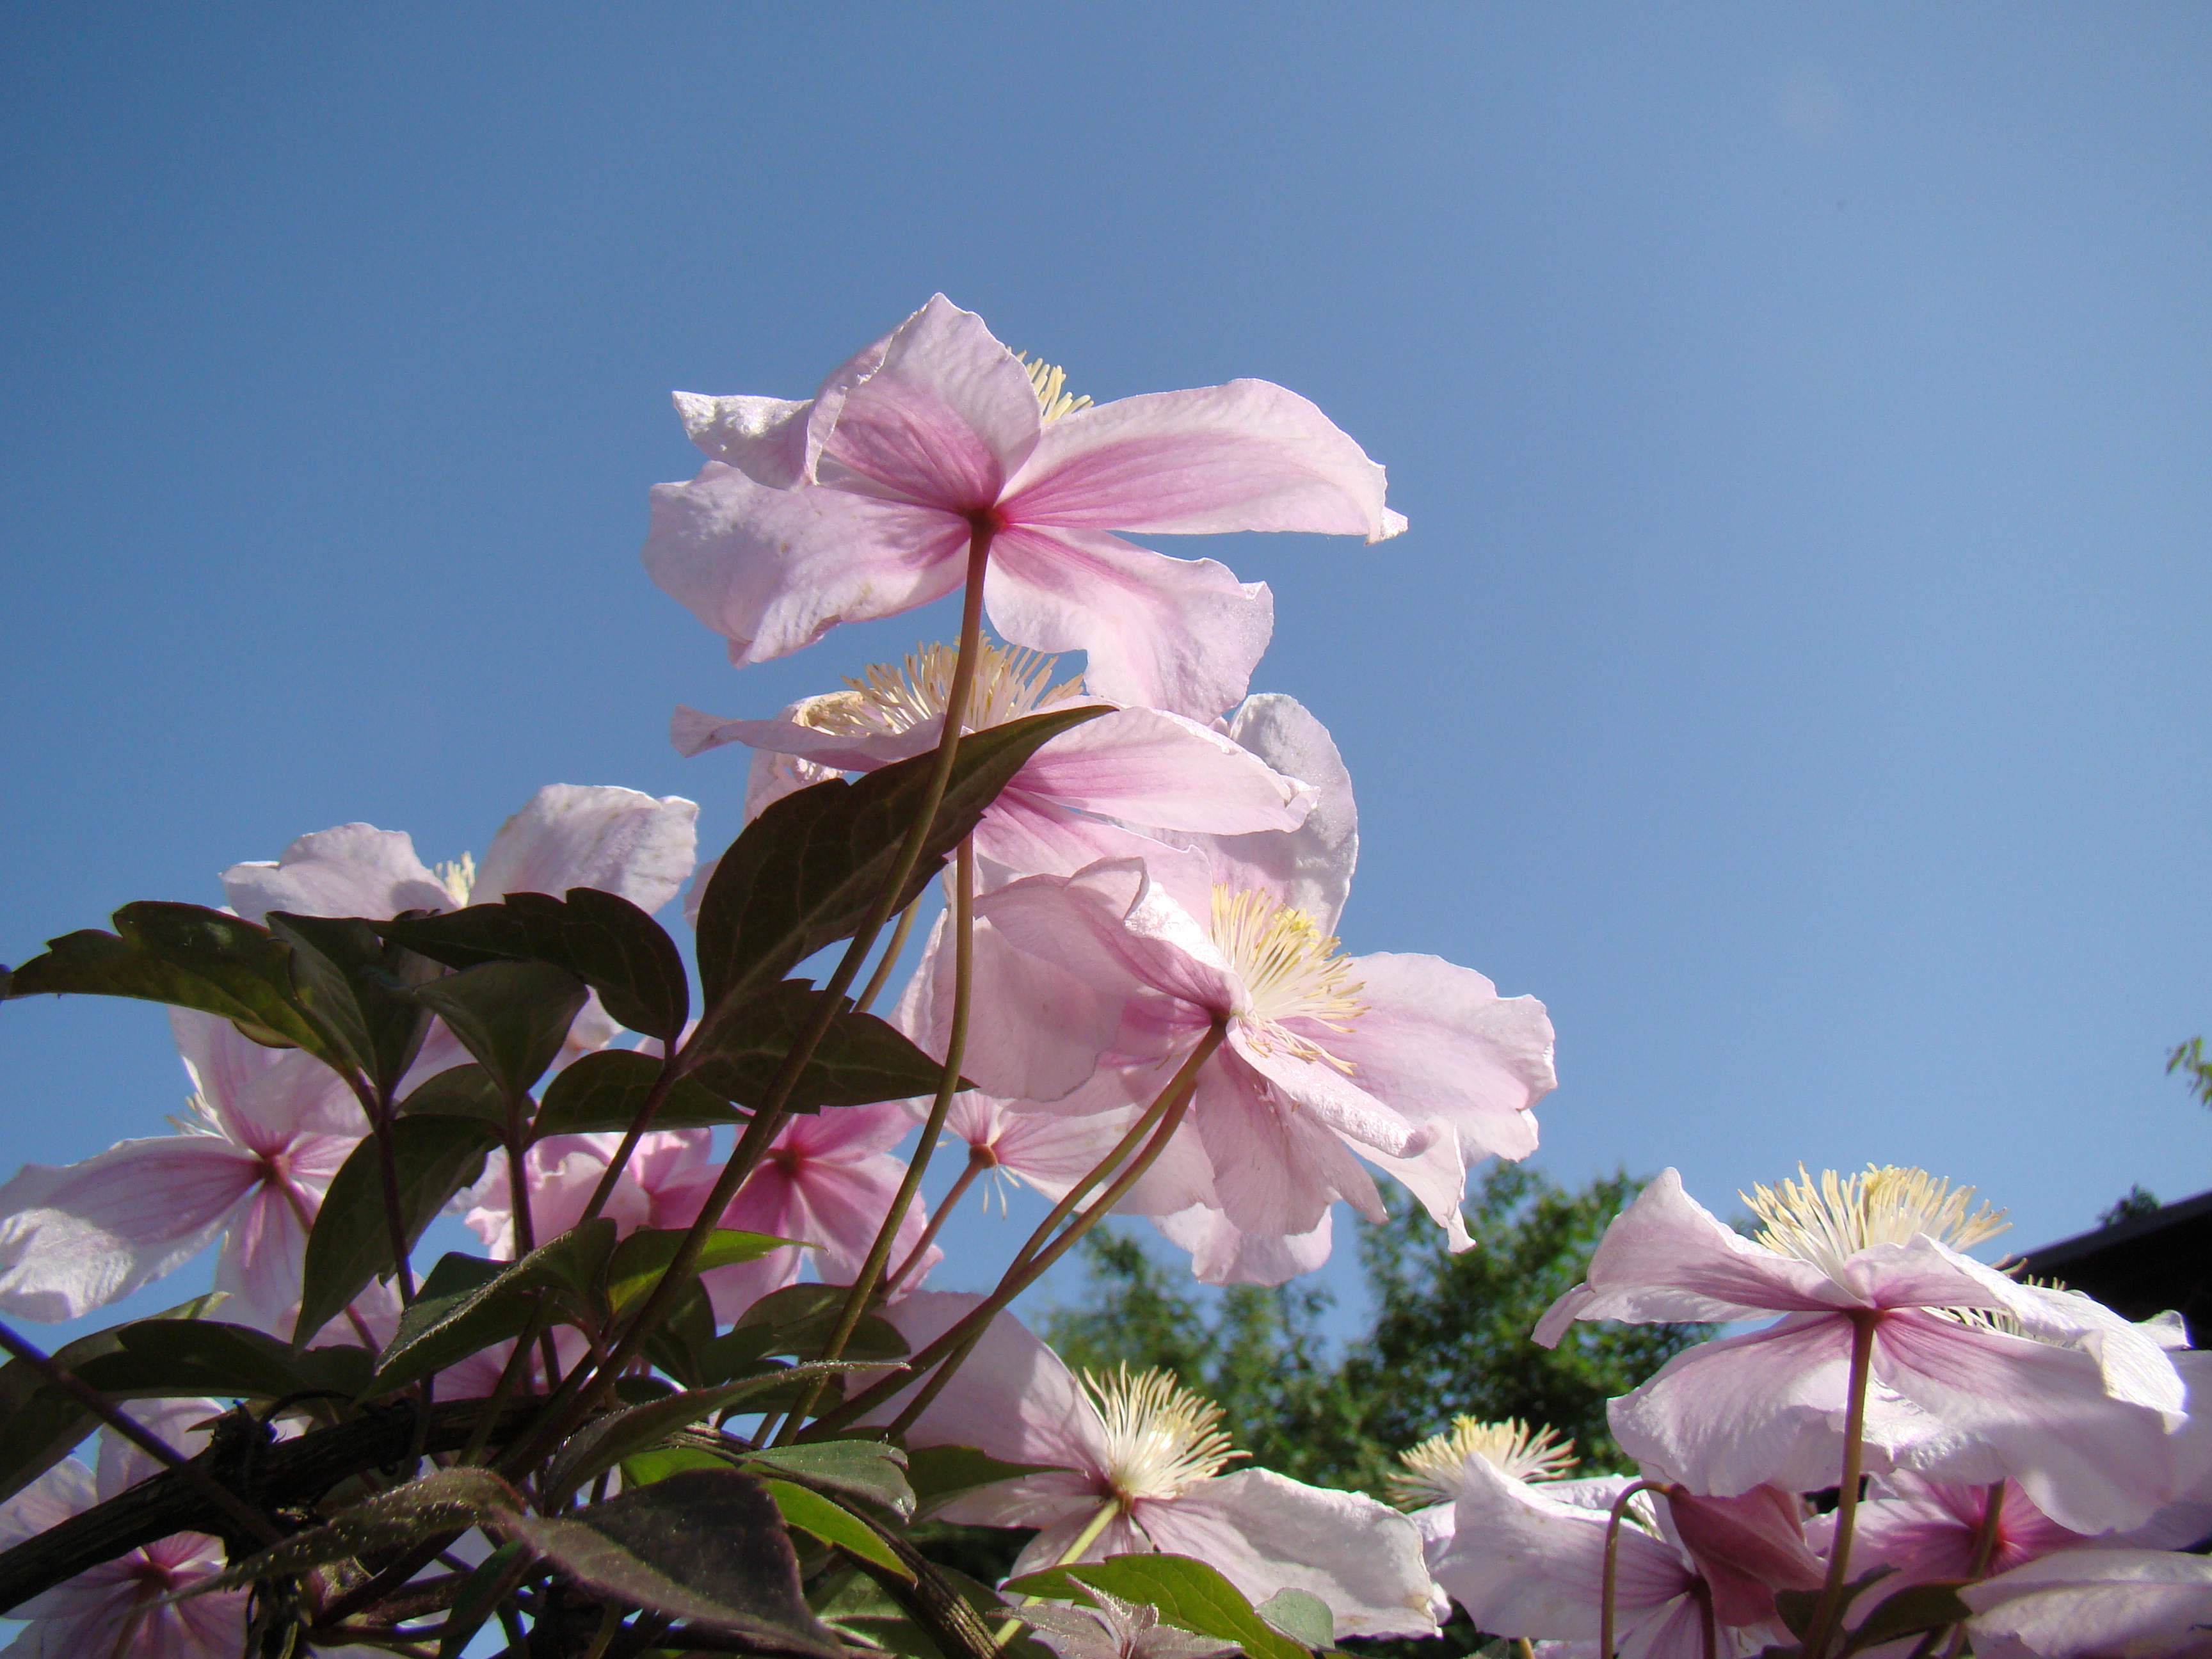
flower, plant, pink, flora, sky, spring, flowering plant, rose family, petal, wildflower, blossom, plant stem, annual plant, herbaceous plant